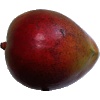
Label: Mango Red 1